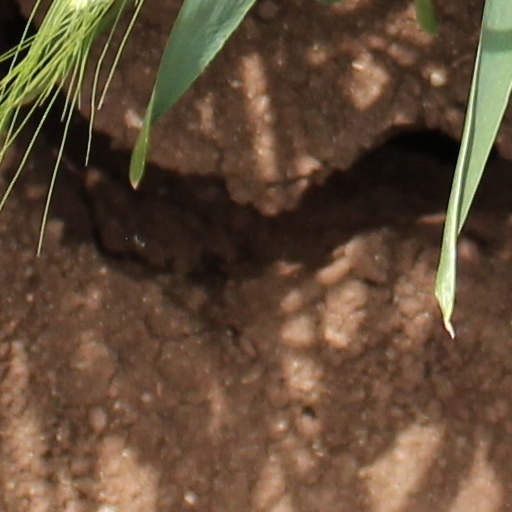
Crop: wheat